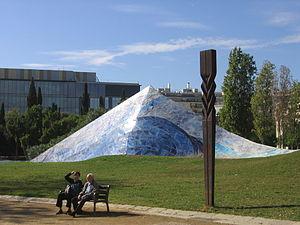
La gare du Nord (Barcelone) est une ancienne gare ferroviaire espagnole. Elle est située, dans le voisinage de Fort Pienc du district d'Eixample, à environ 1 300 mètres de la place de Catalogne, dans la ville de Barcelone, capitale administrative et économique de la communauté autonome de Catalogne.